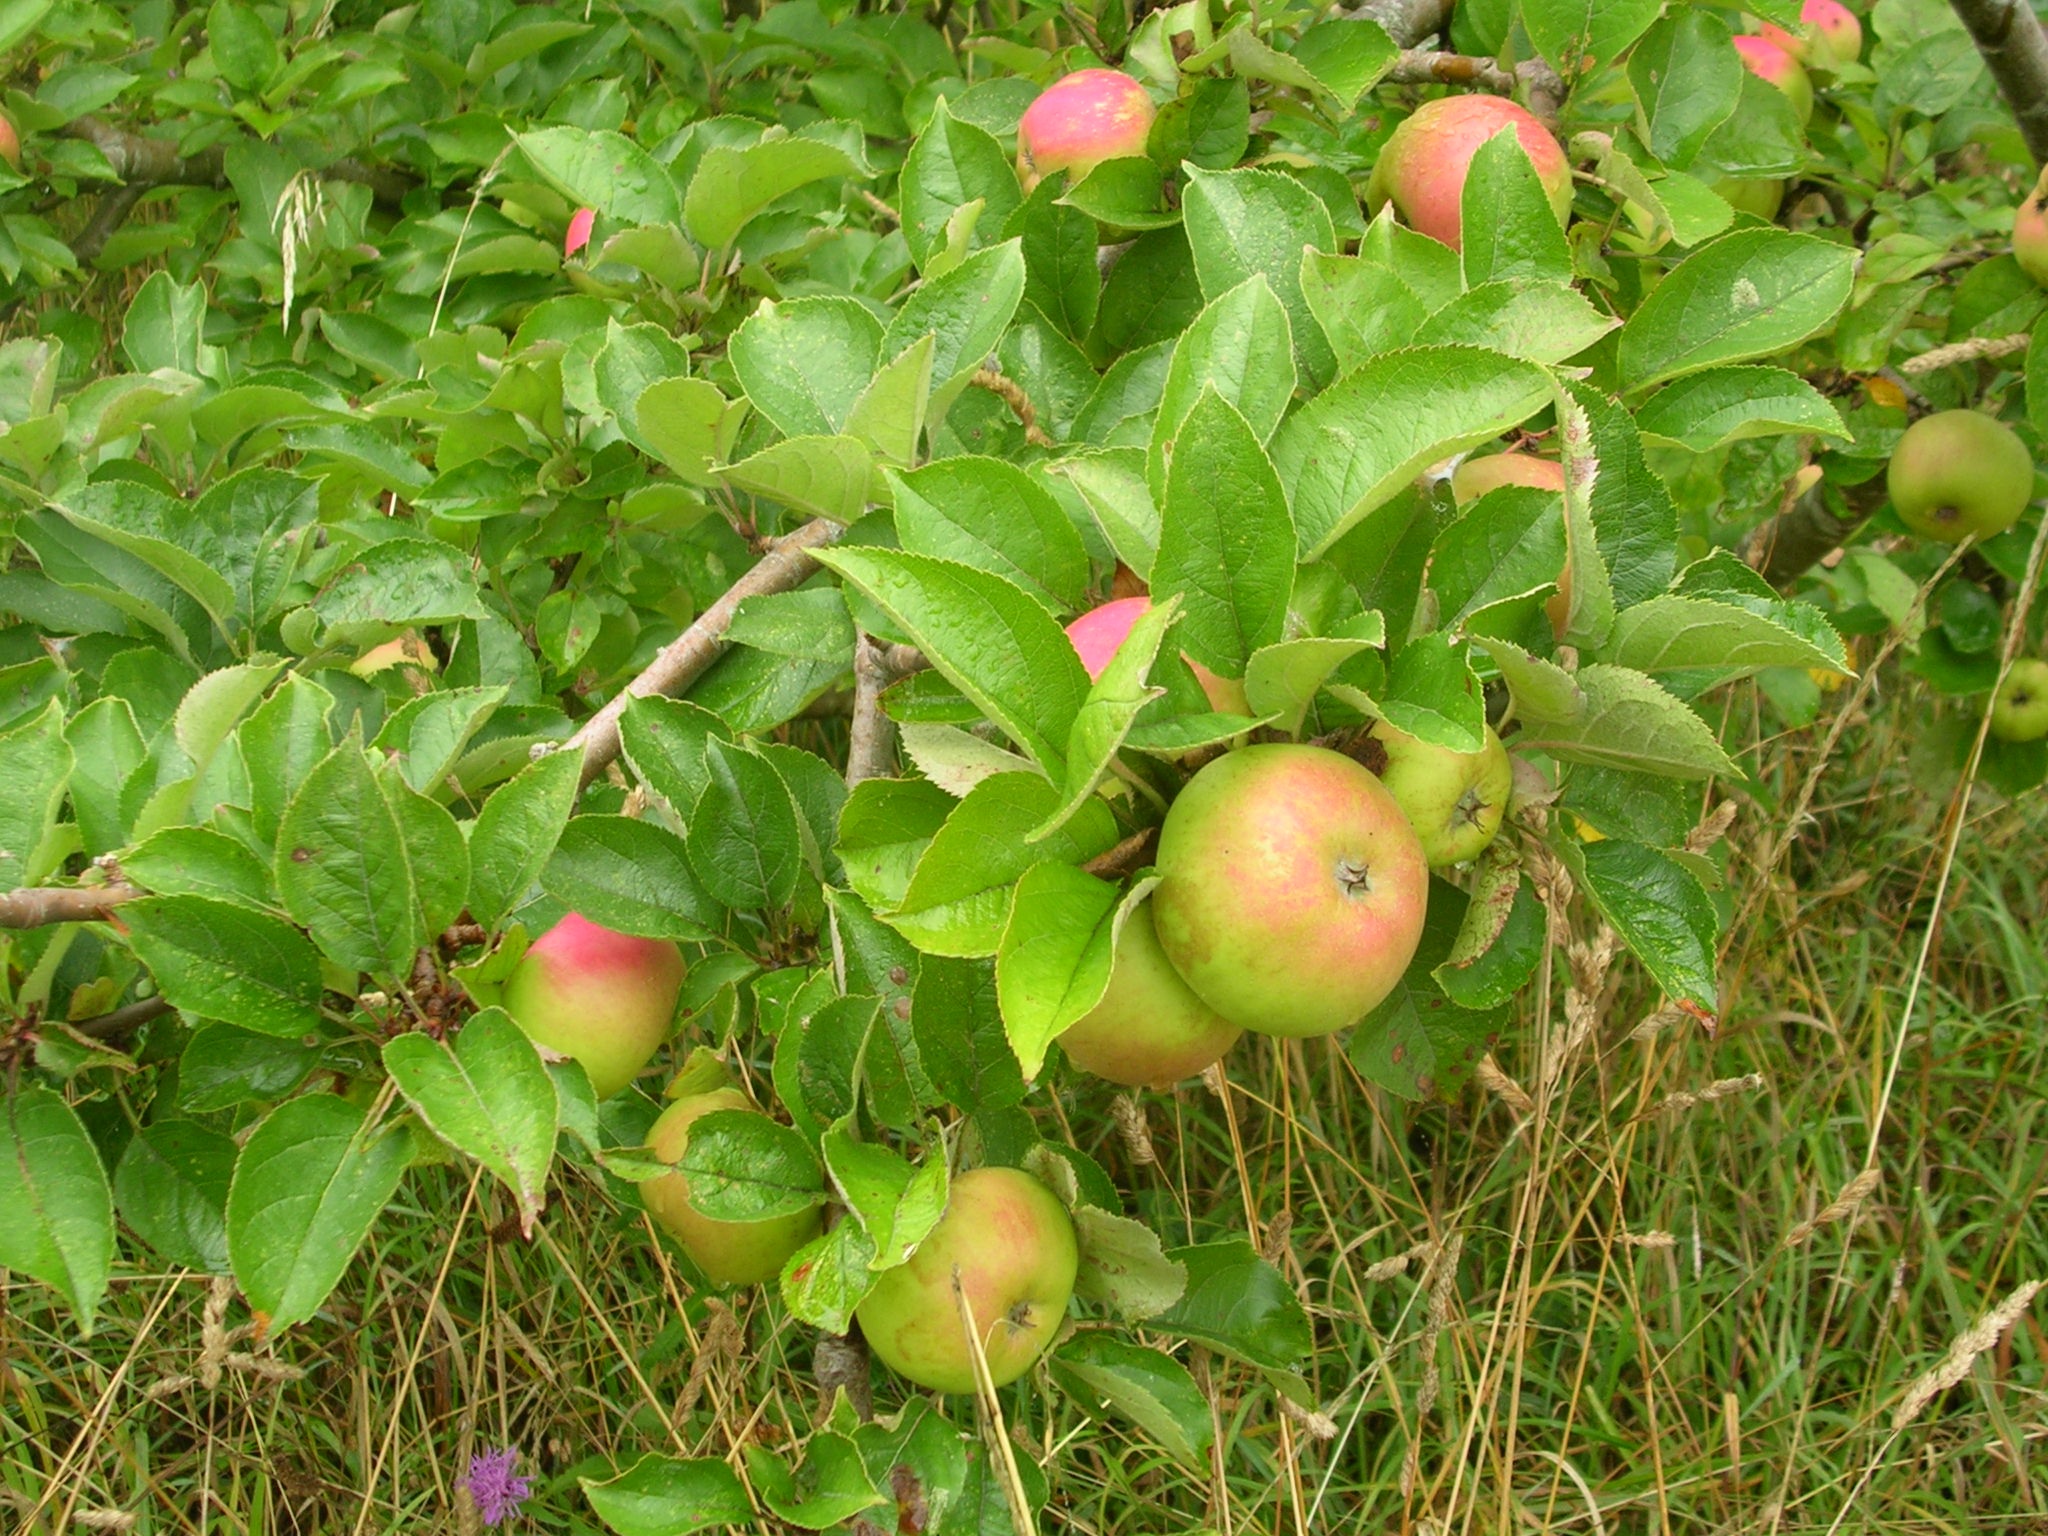
apple, tree, nature, plant, fruit, flower, food, produce, vegetation, shrub, flowering plant, rose family, acerola, malpighia, damson, land plant